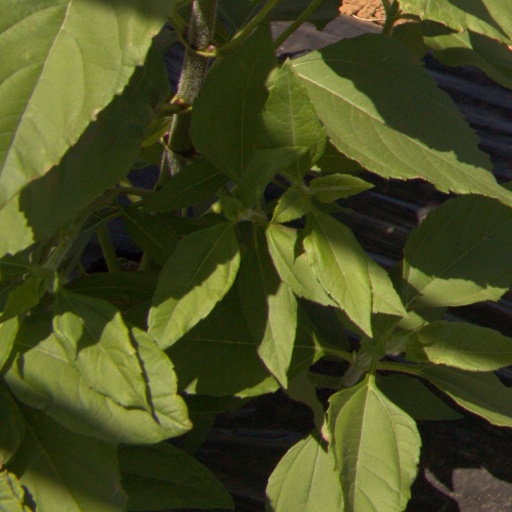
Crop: Jerusalem artichoke